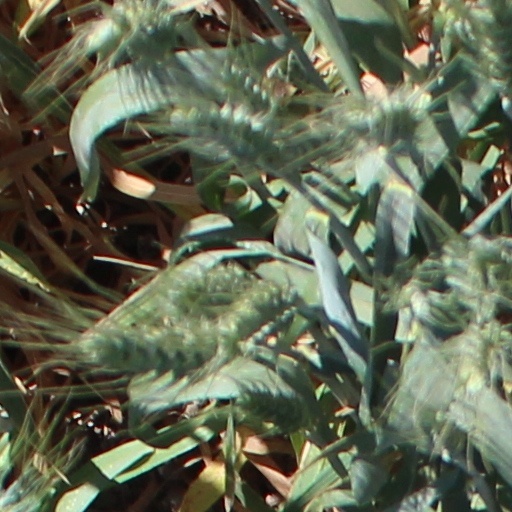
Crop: wheat